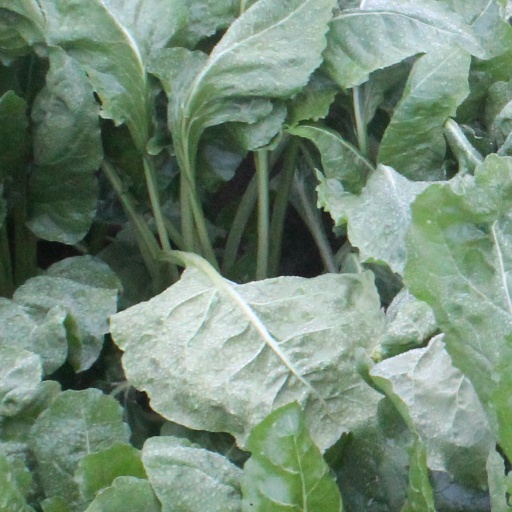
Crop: sugar beet